The Regenting System (Edinburgh)

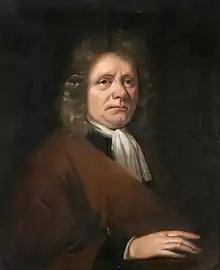
William Carstares, Principal from 1703-15.

In 1583, on the 14th of October, The 'Town's College' of Edinburgh opened, and with it the system of regenting year by year began in that University. From this point forward the apponinted Regents were, typically, those who had recently graduated from the University provided they had undergone a public 'trial', that is, an examination of their Latin held by representatives of the Town Council. The University historian and Principal Sir Alexander Grant notes that this procedure is largely analogous to the election, following examination, of graduates from Oxford and Cambridge to be Tutors and Fellows of their Colleges.